Los Angeles River

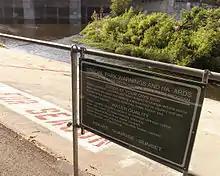
Sign at the northern access point of the Elysian Valley River Recreation Zone cautioning against contact with water

The Los Angeles River bicycle path runs through the Glendale Narrows and is accessible to the public at its north end at Riverside Drive, at Los Feliz Boulevard, and at its south end at Glendale Boulevard, Fletcher Drive and at Egret Park in Elysian Valley. The bike path runs parallel to the 5 freeway for the majority of its length and has mile markers and call boxes for information and safety purposes.